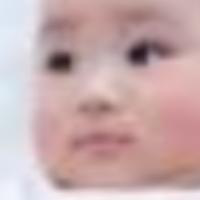
Age group: age 01-10